Sawan Ki Ghata

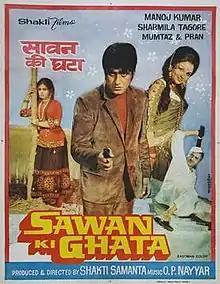
Poster

Sawan Ki Ghata is a 1966 Bollywood musical romance produced and directed by Shakti Samanta. It stars Manoj Kumar, Sharmila Tagore, Mumtaz in lead roles, along with Pran, Jeevan, Madan Puri in other important roles. The music was composed by O. P. Nayyar. The film was the 8th highest-grossing film of the year.